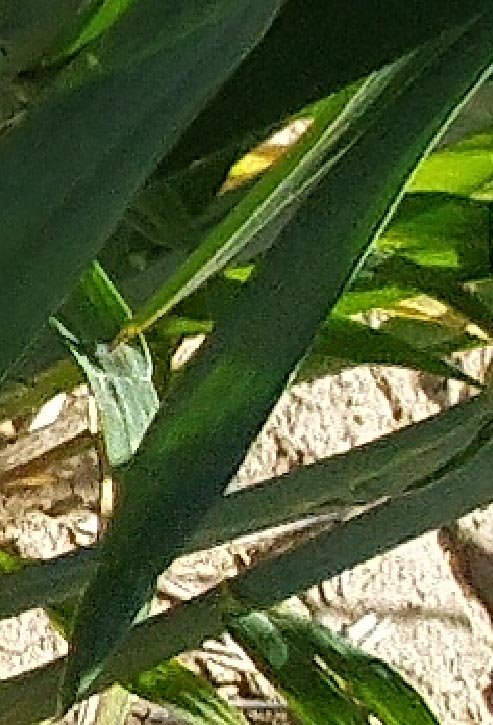
Label: Wheat___Healthy